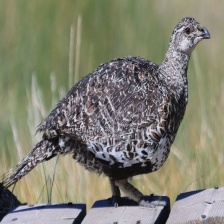
Species: GREATOR SAGE GROUSE
Scientific name: CENTROCERCUS UROPHASIANUS
ImageNet parent category: black_grouse